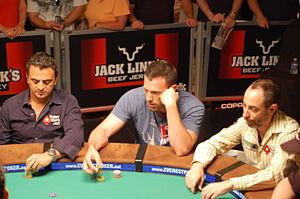
Benjamin Géza Affleck-Boldt, dit Ben Affleck [bɛn ˈæflɛk], est un acteur, réalisateur, scénariste et producteur de cinéma américain, né le 15 août 1972 à Berkeley.